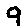
Label: 9